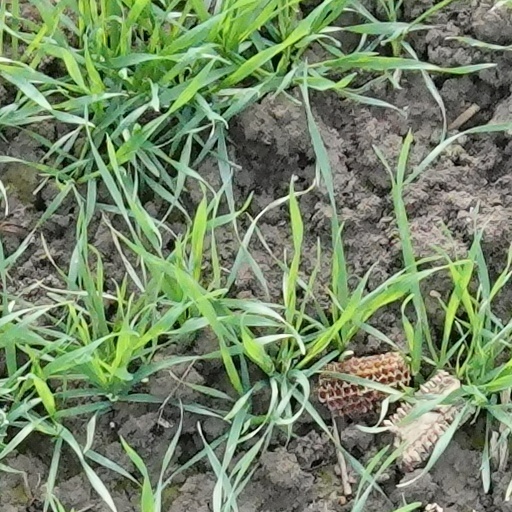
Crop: wheat